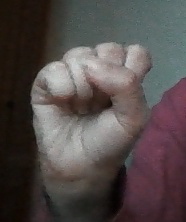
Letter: saad